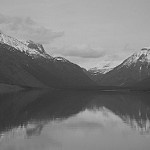
Label: B & W